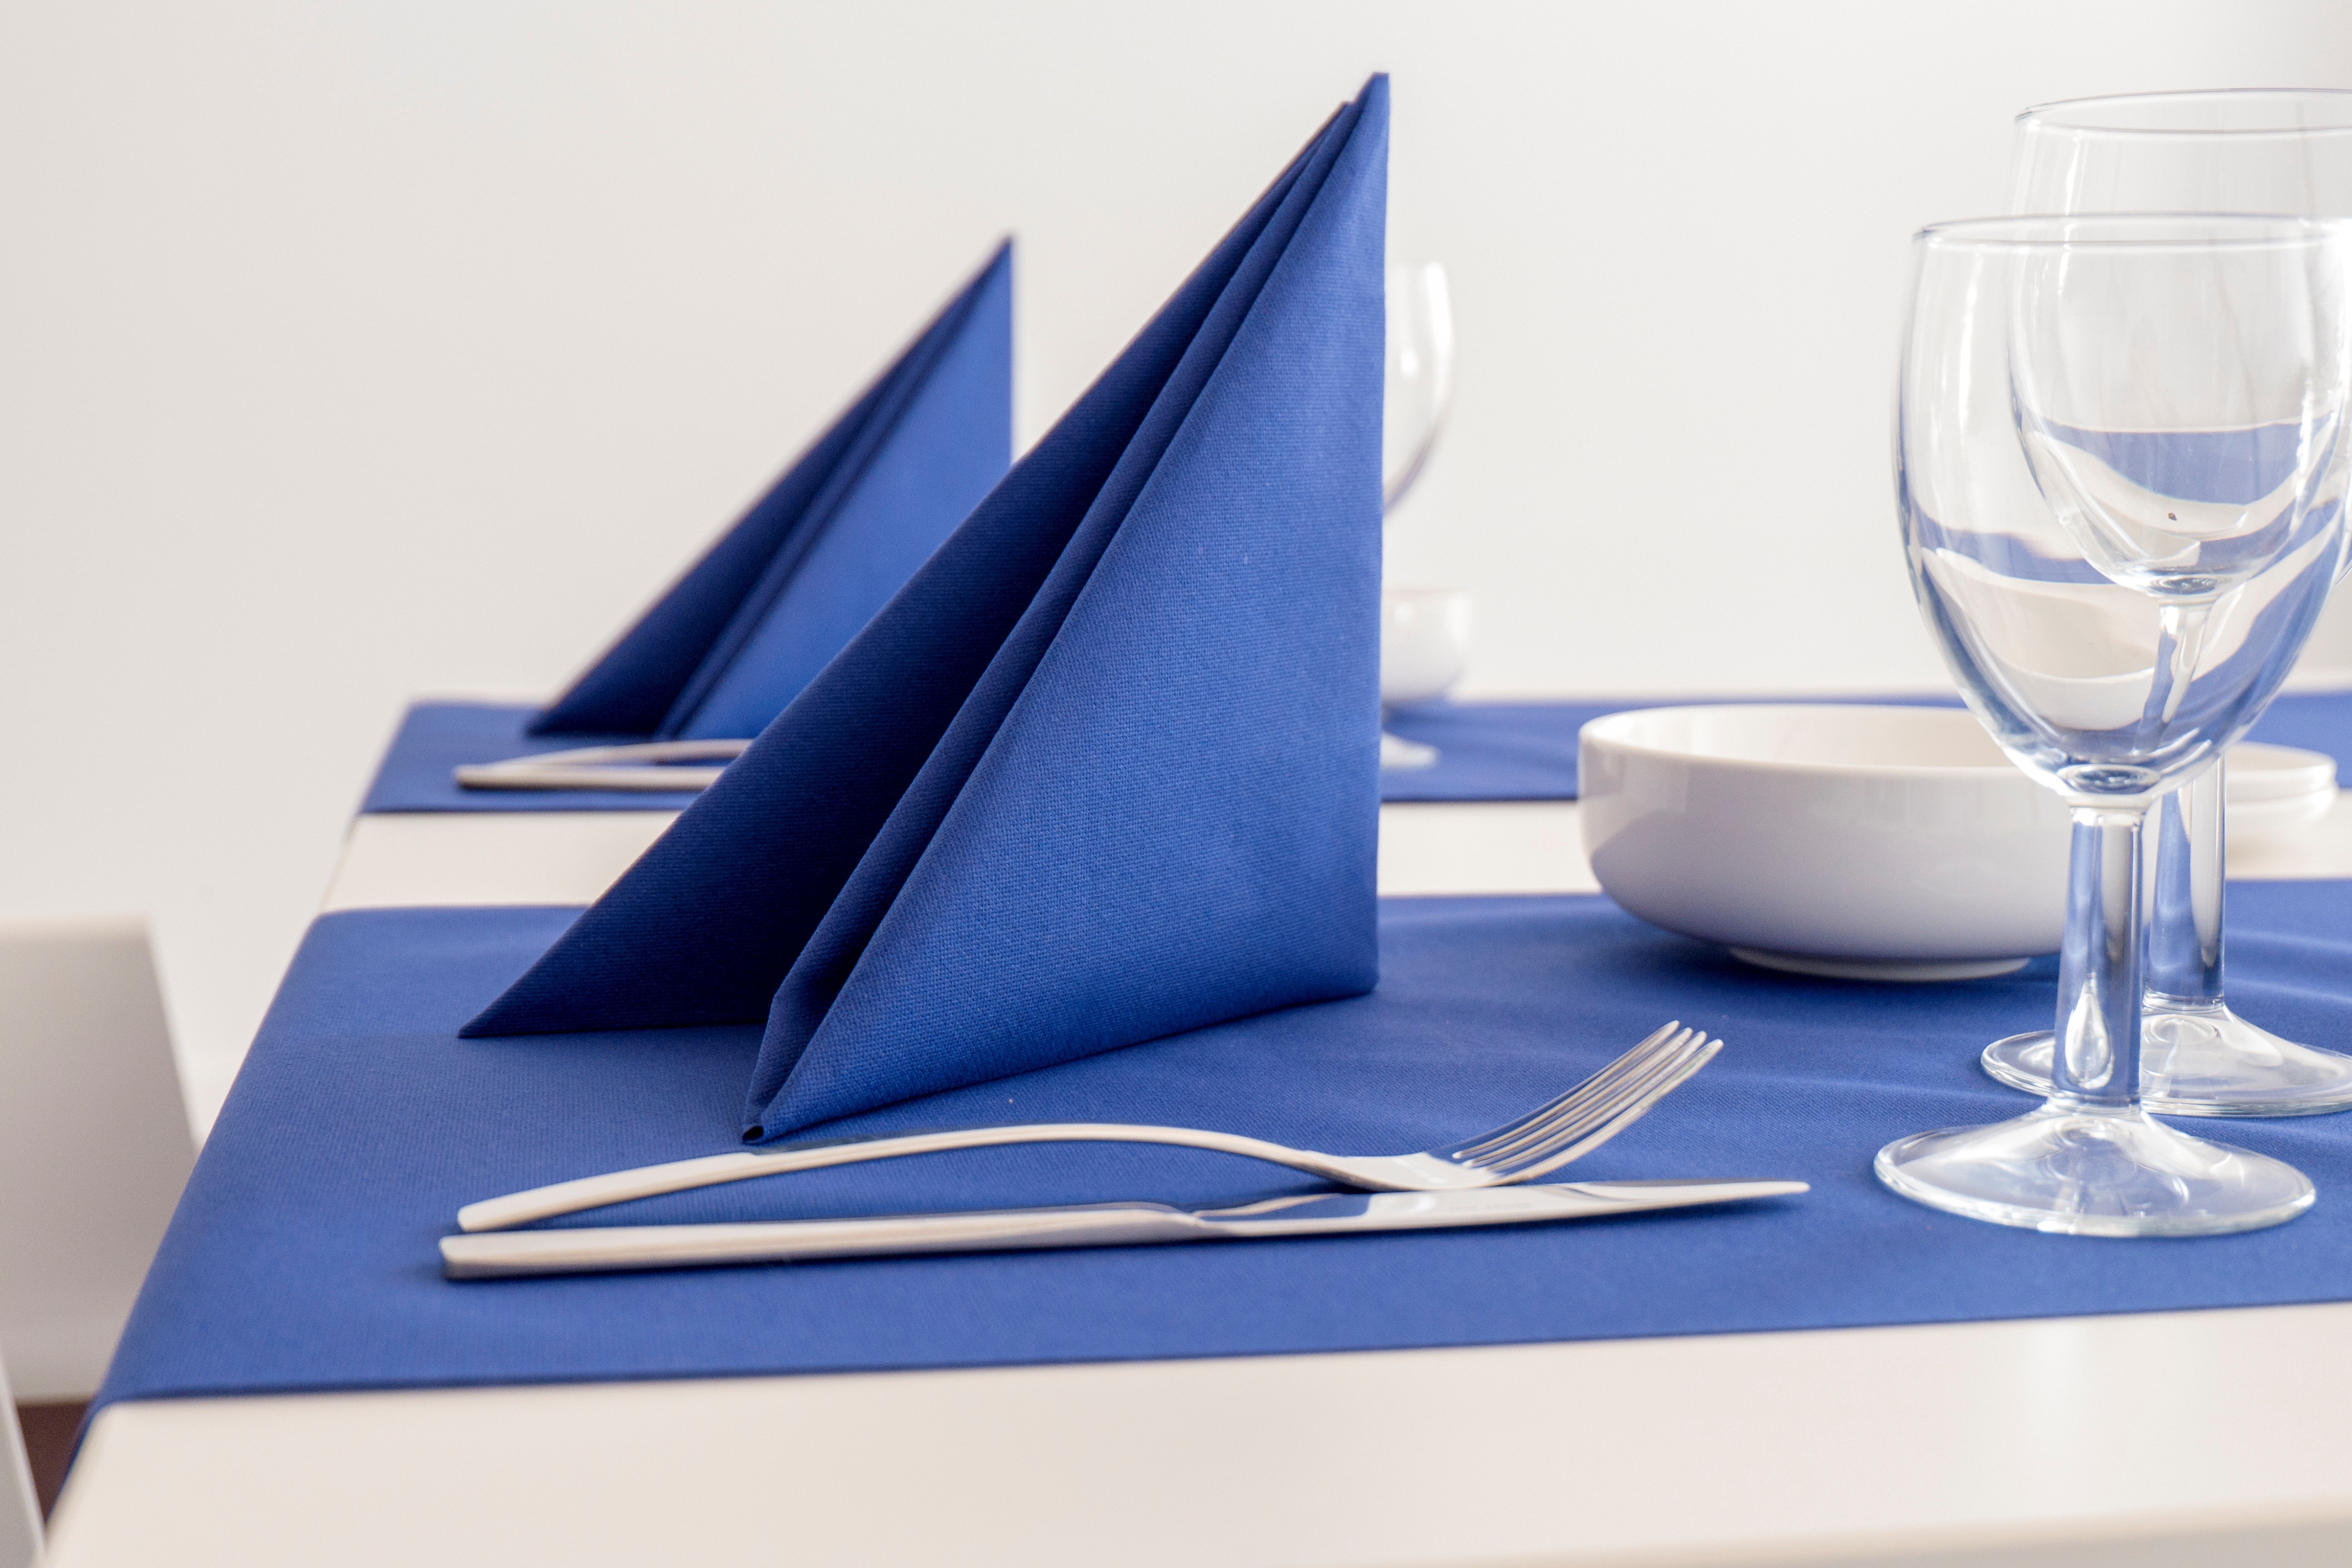
table, glass, blue, material, napkin, brand, design, shape, restaurants, table decoration, non woven, folding napkins